Vaccine Maitri

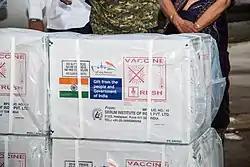

200,000 doses of COVID-19 vaccines were gifted by India to the UN peacekeepers on 27 March to be distributed to all peacekeeping missions.